Pike Place Market

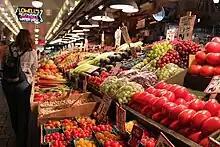
An assortment of fruits available for sale

In 1963, a proposal was floated to demolish Pike Place Market and replace it with "Pike Plaza", which met community opposition, including help from Betty Bowen, Victor Steinbrueck, Ibsen Nelsen, and others from the board of Friends of the Market. An initiative was passed on November 2, 1971, that created a historic preservation zone and returned the Market to public hands.